Biodiversity loss

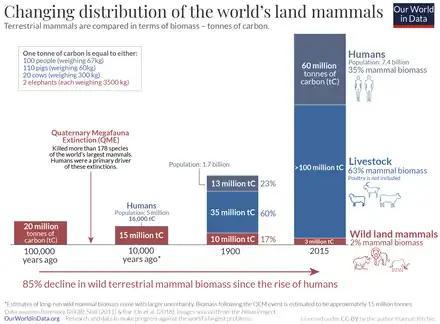
The changing distribution of the world's land mammals in tonnes of carbon. The biomass of wild land mammals has declined by 85% since the emergence of humans.

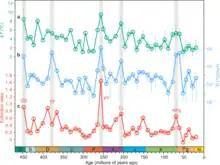
The relationship between the "magnitude" of climate variability and change (including both large increases and decreases in global temperature) and the extinction rate, over the past 450 million years. This graph does not include the recent human made climate change.

A 2019 Intergovernmental Science-Policy Platform on Biodiversity and Ecosystem Services report found that overfishing is the main driver of mass species extinction in oceans. Overfishing has reduced fish and marine mammal biomass by 60% since the 1800s. It is currently pushing over one-third of sharks and rays toward extinction.